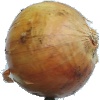
Label: Onion White 1